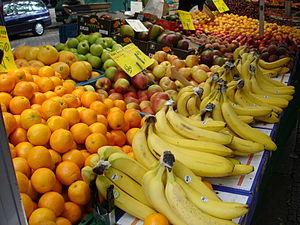
Dans le langage courant et en cuisine, un fruit est un aliment végétal, à la saveur sucrée, généralement consommé cru.